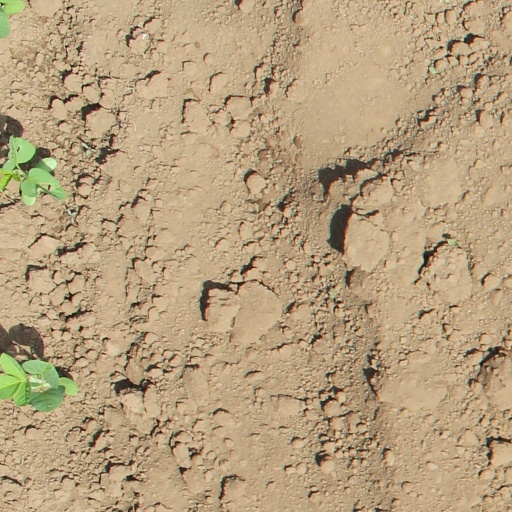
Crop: soybean